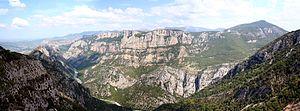
Le Verdon est une rivière française qui prend sa source au pied de la Tête de la Sestrière, entre le col d'Allos et le Pic des Trois-Évêchés, et se jette dans la Durance, près de Vinon-sur-Verdon, après avoir parcouru 165,7 kilomètres et collecté les eaux d’un bassin de 2 218 km² ou de 2 294 km².